That '70s Show season 5

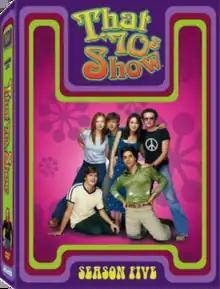
DVD cover

The fifth season of "That '70s Show", an American television series, aired on Fox from September 17, 2002, to May 14, 2003. The region 1 DVD was released on October 17, 2006. This season is set entirely in the year 1978. All episodes are named after songs by Led Zeppelin.